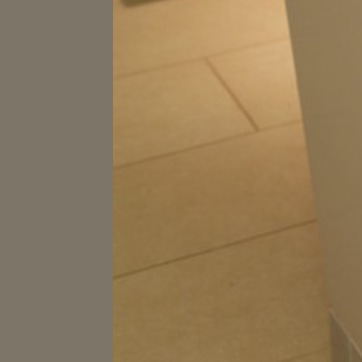
Material: tile